Shanghai: Triple-Threat

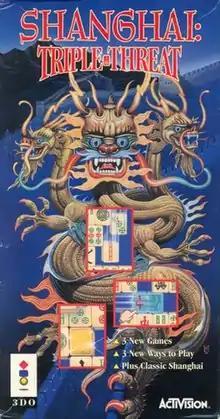
North American 3DO box art

Shanghai: Triple-Threat, known in Japan as , is a Mahjong solitaire video game developed by Activision and Success as part of the "Shanghai" series. It was released in Japan for X68000 and 3DO in 1994; FM Towns, PC-98, arcade, PlayStation, Sega Saturn, and Super Famicom in 1995; and PC-FX in 1996. Only the 3DO and Sega Saturn versions were released outside Japan.